What Is a Woman?

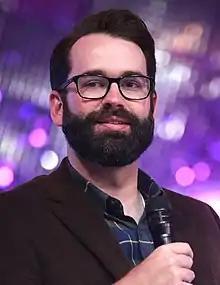
Matt Walsh, the main presenter of "What Is a Woman?"

Walsh said he made "What Is a Woman?" because he thought that its titular question had not been adequately answered after a tweet he had made four years prior.